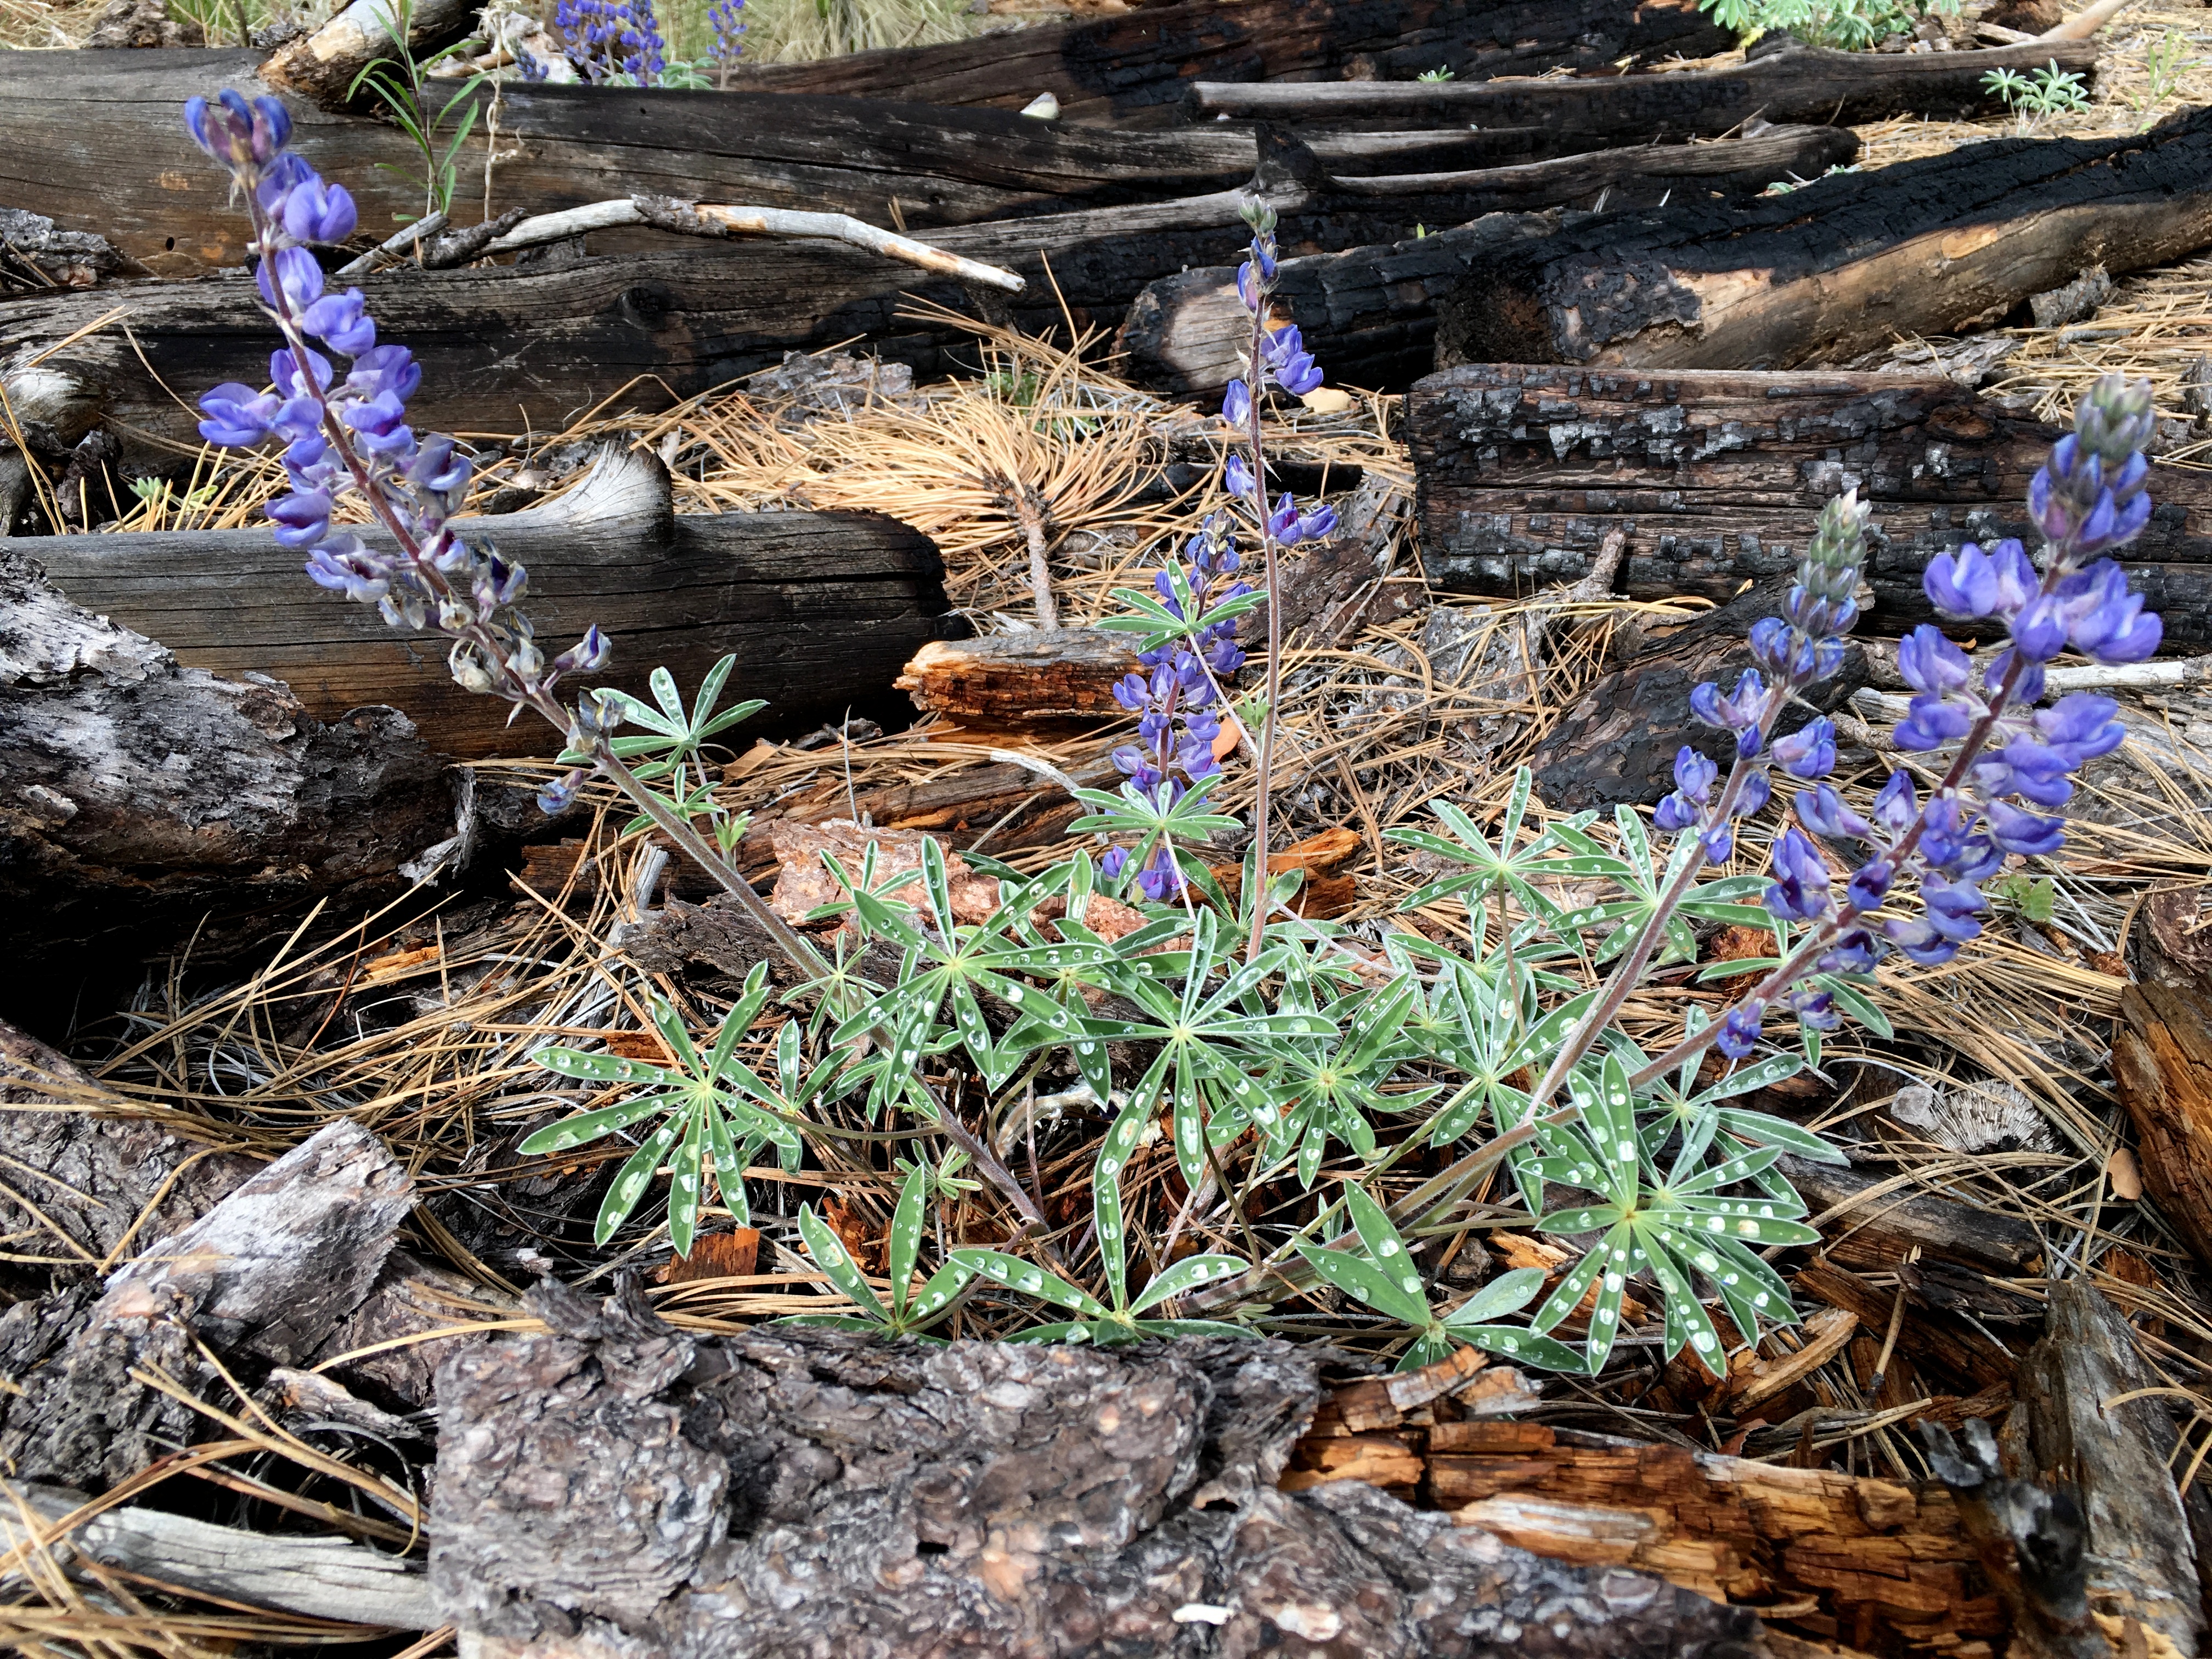
plant, flower, soil, botany, garden, flora, wildflower, woodland, yard, lupine, flowering plant, land plant